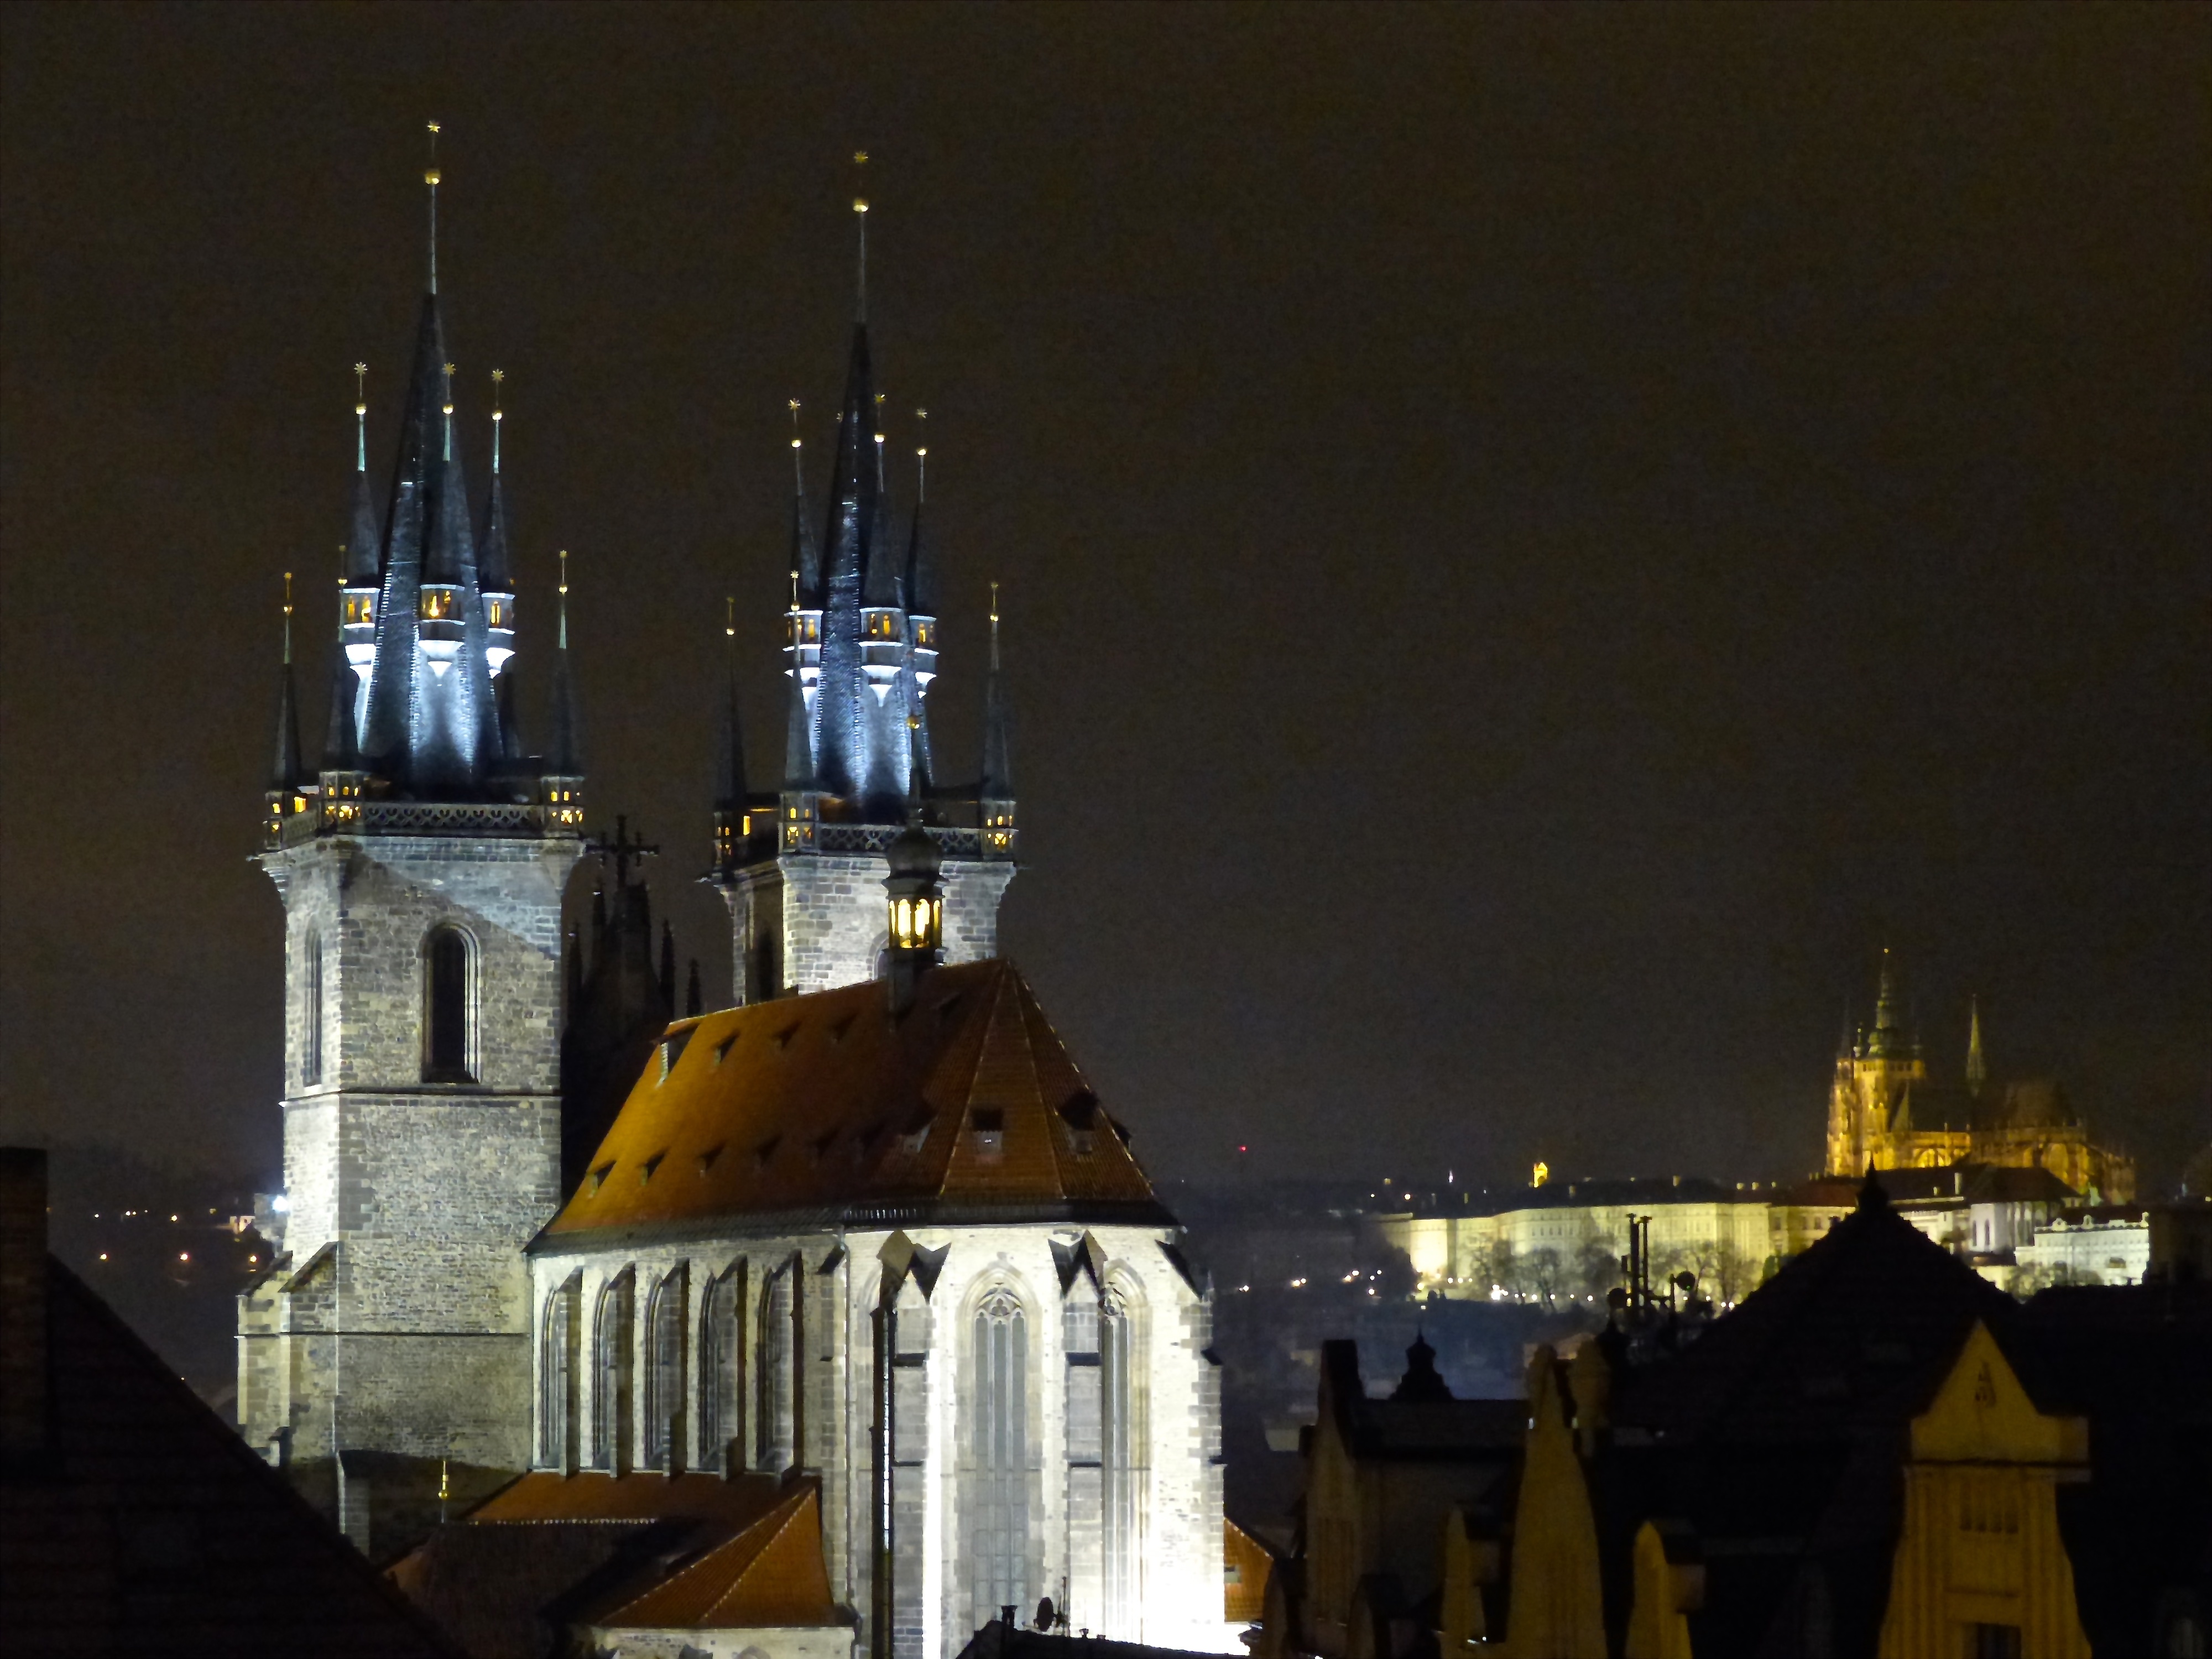
winter, night, building, cityscape, travel, europe, evening, tower, landmark, church, cathedral, prague, place of worship, spire, spires, czech, praha, tyn, roofs